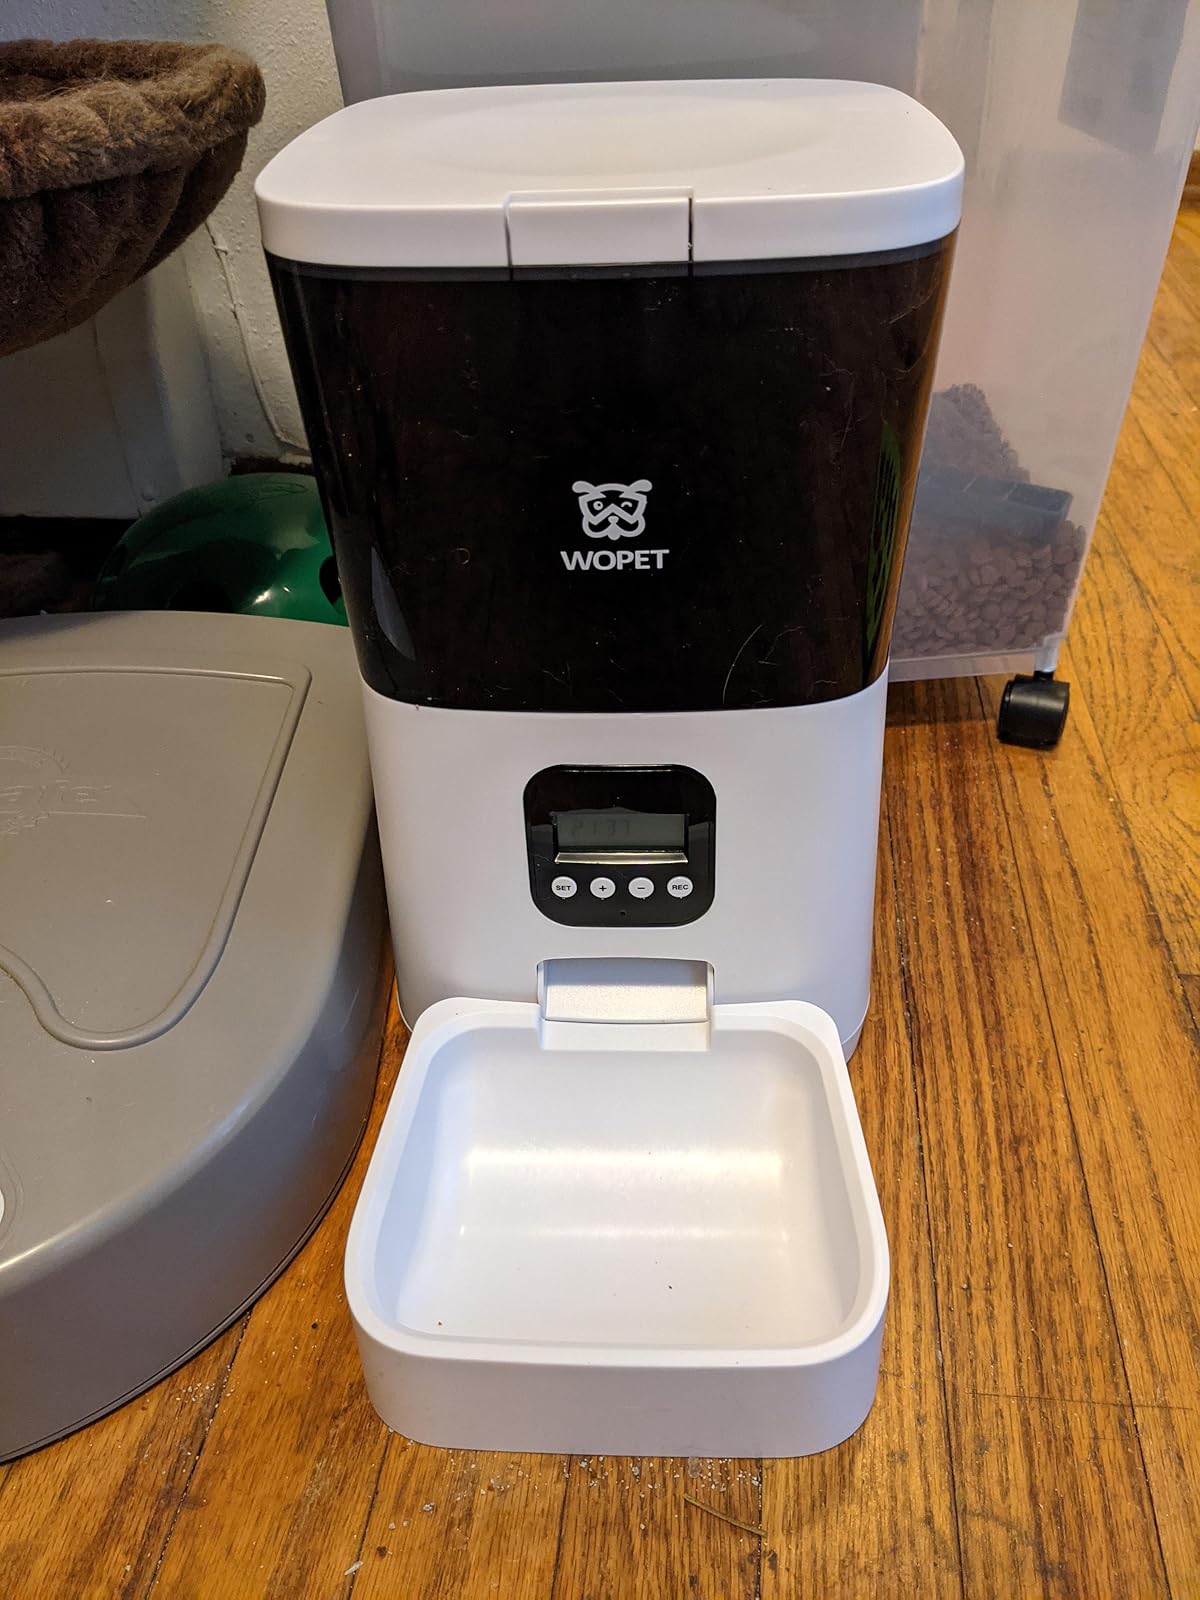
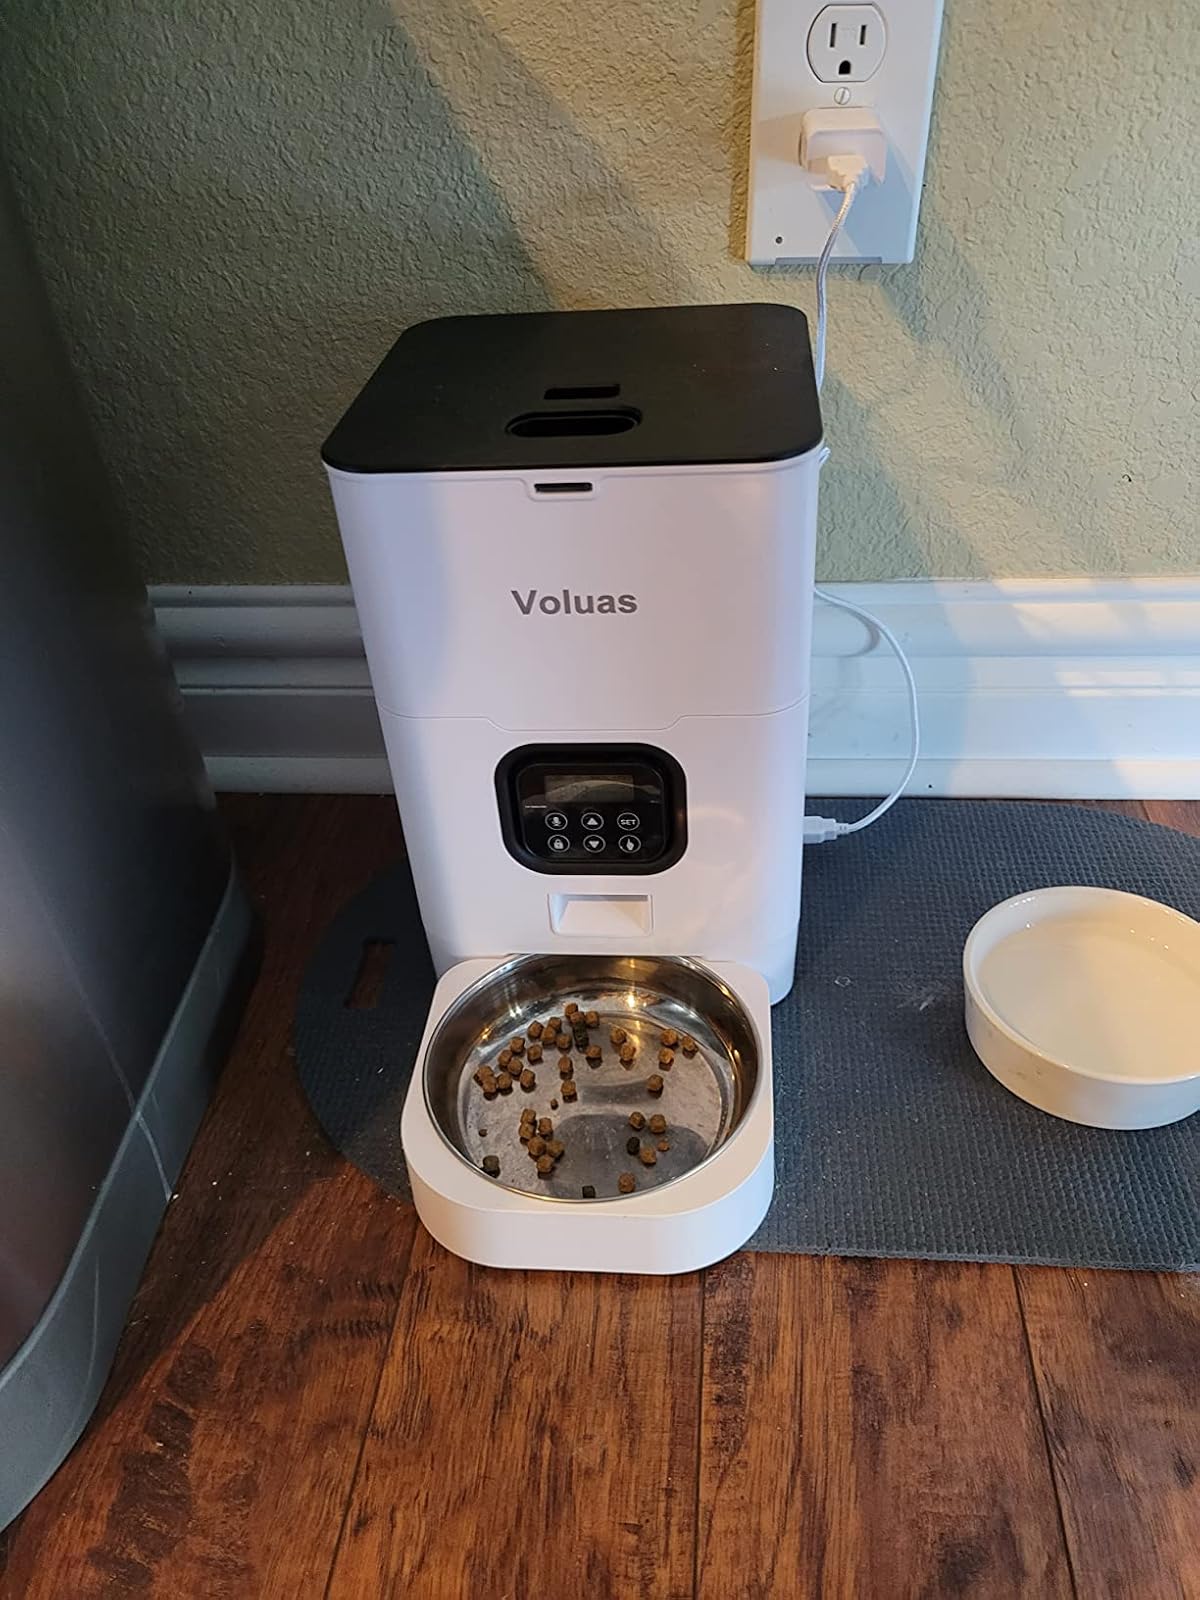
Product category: items_feeder
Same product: no